Led Zeppelin III

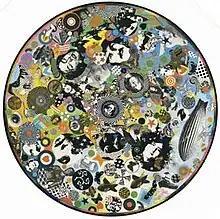
The volvelle used on the front cover

"Led Zeppelin III" marked a change in focus for the band, from late 1960s hard rock to a more acoustic-based sound. These styles had been present to a lesser degree on the band's first two releases, such as "Babe I'm Gonna Leave You" and "Ramble On", from the first and second albums, respectively. However, on this album, the group used more acoustic arrangements, and they would remain prominent to various degrees in the group's later releases. With "Led Zeppelin III", the group's songwriting dynamic also changed, from Page's domination of the first two albums towards a more democratic situation in which all four group members contributed their own compositions and ideas. Plant wrote all of the lyrics, with the exception of "Tangerine".